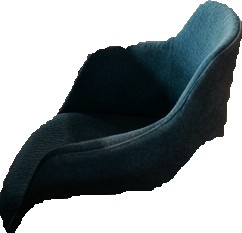
Surface category: chair